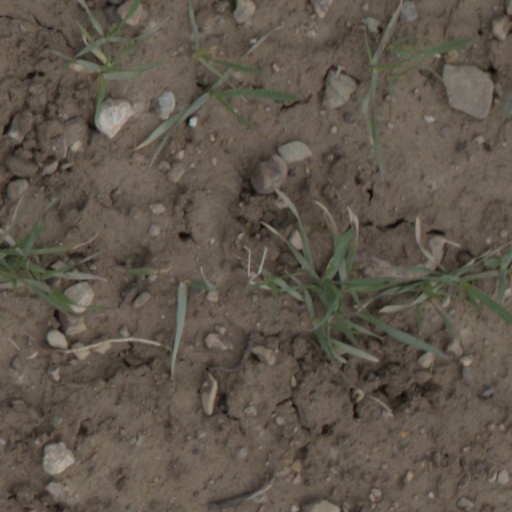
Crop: wheat